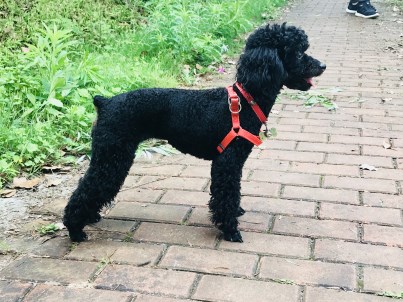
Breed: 7449-n000128-teddy